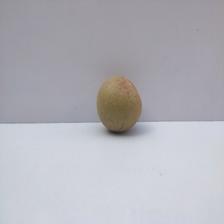
Size: Small